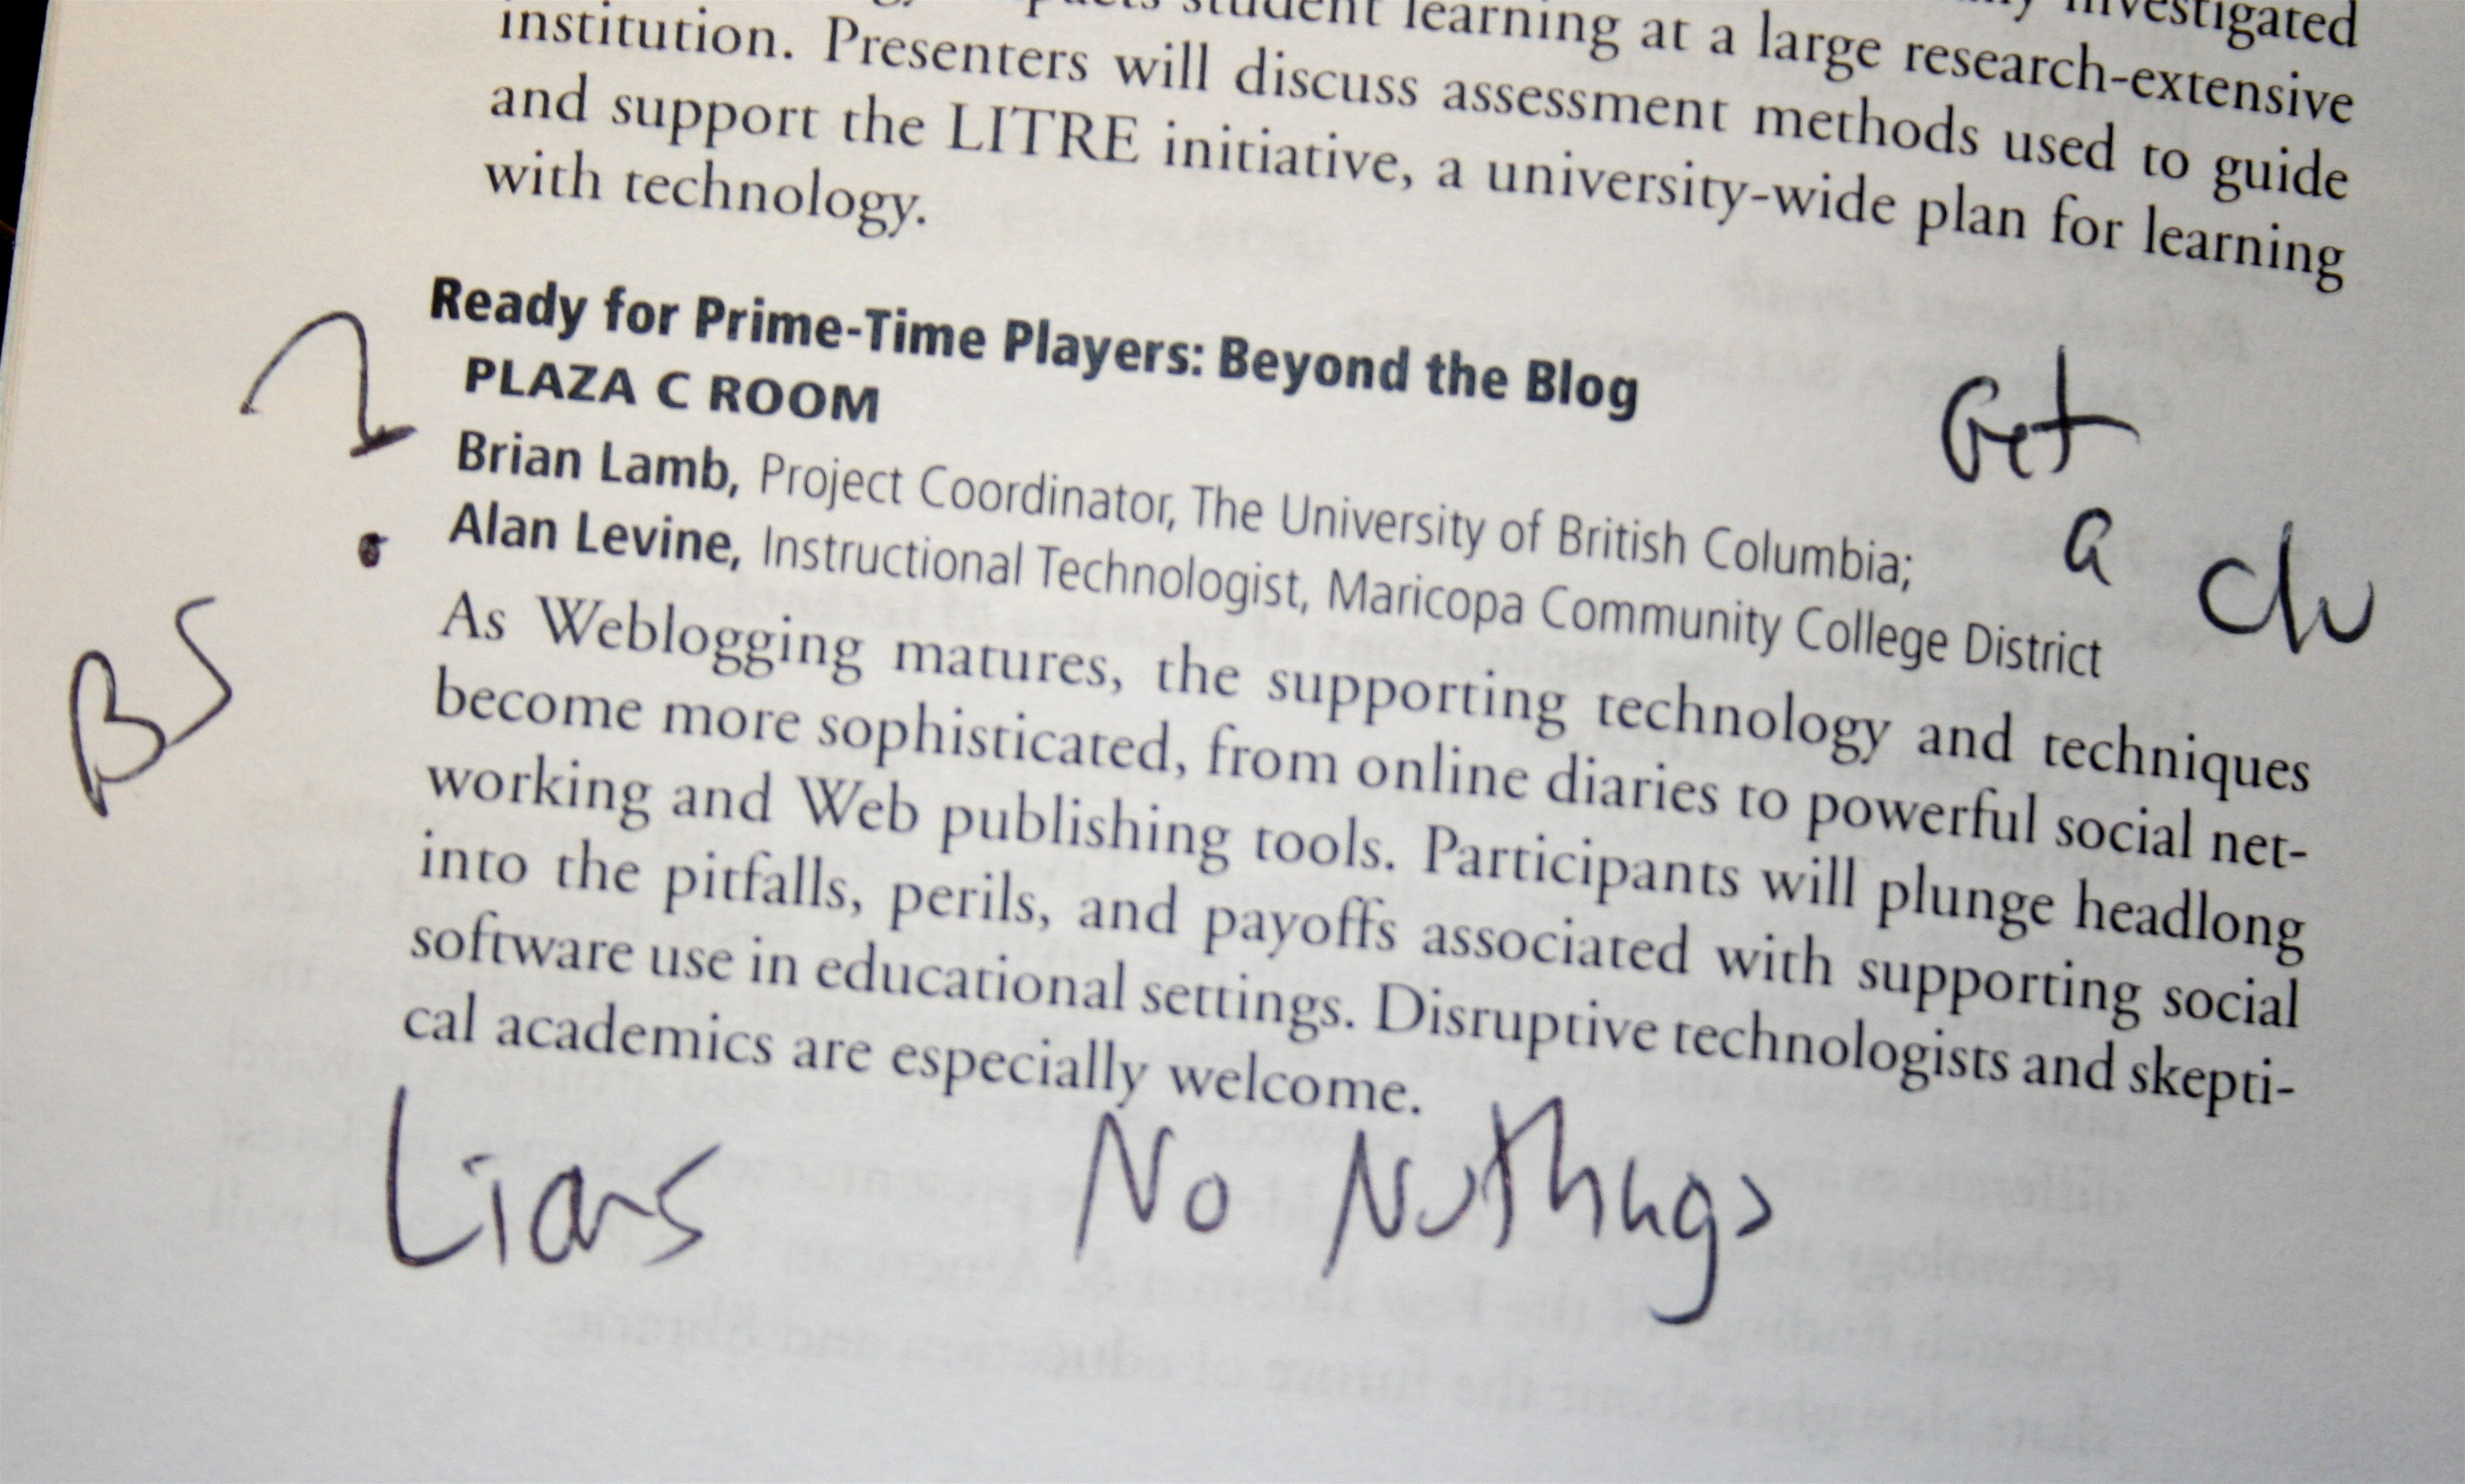
writing, line, biology, brand, font, text, handwriting, calligraphy, document, shape, presentation, fishtacos, eli06